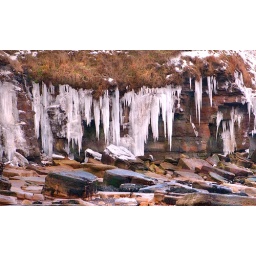
Taken around the sand dunes off St Marys Island, which is situated on the Northeast coast of England.